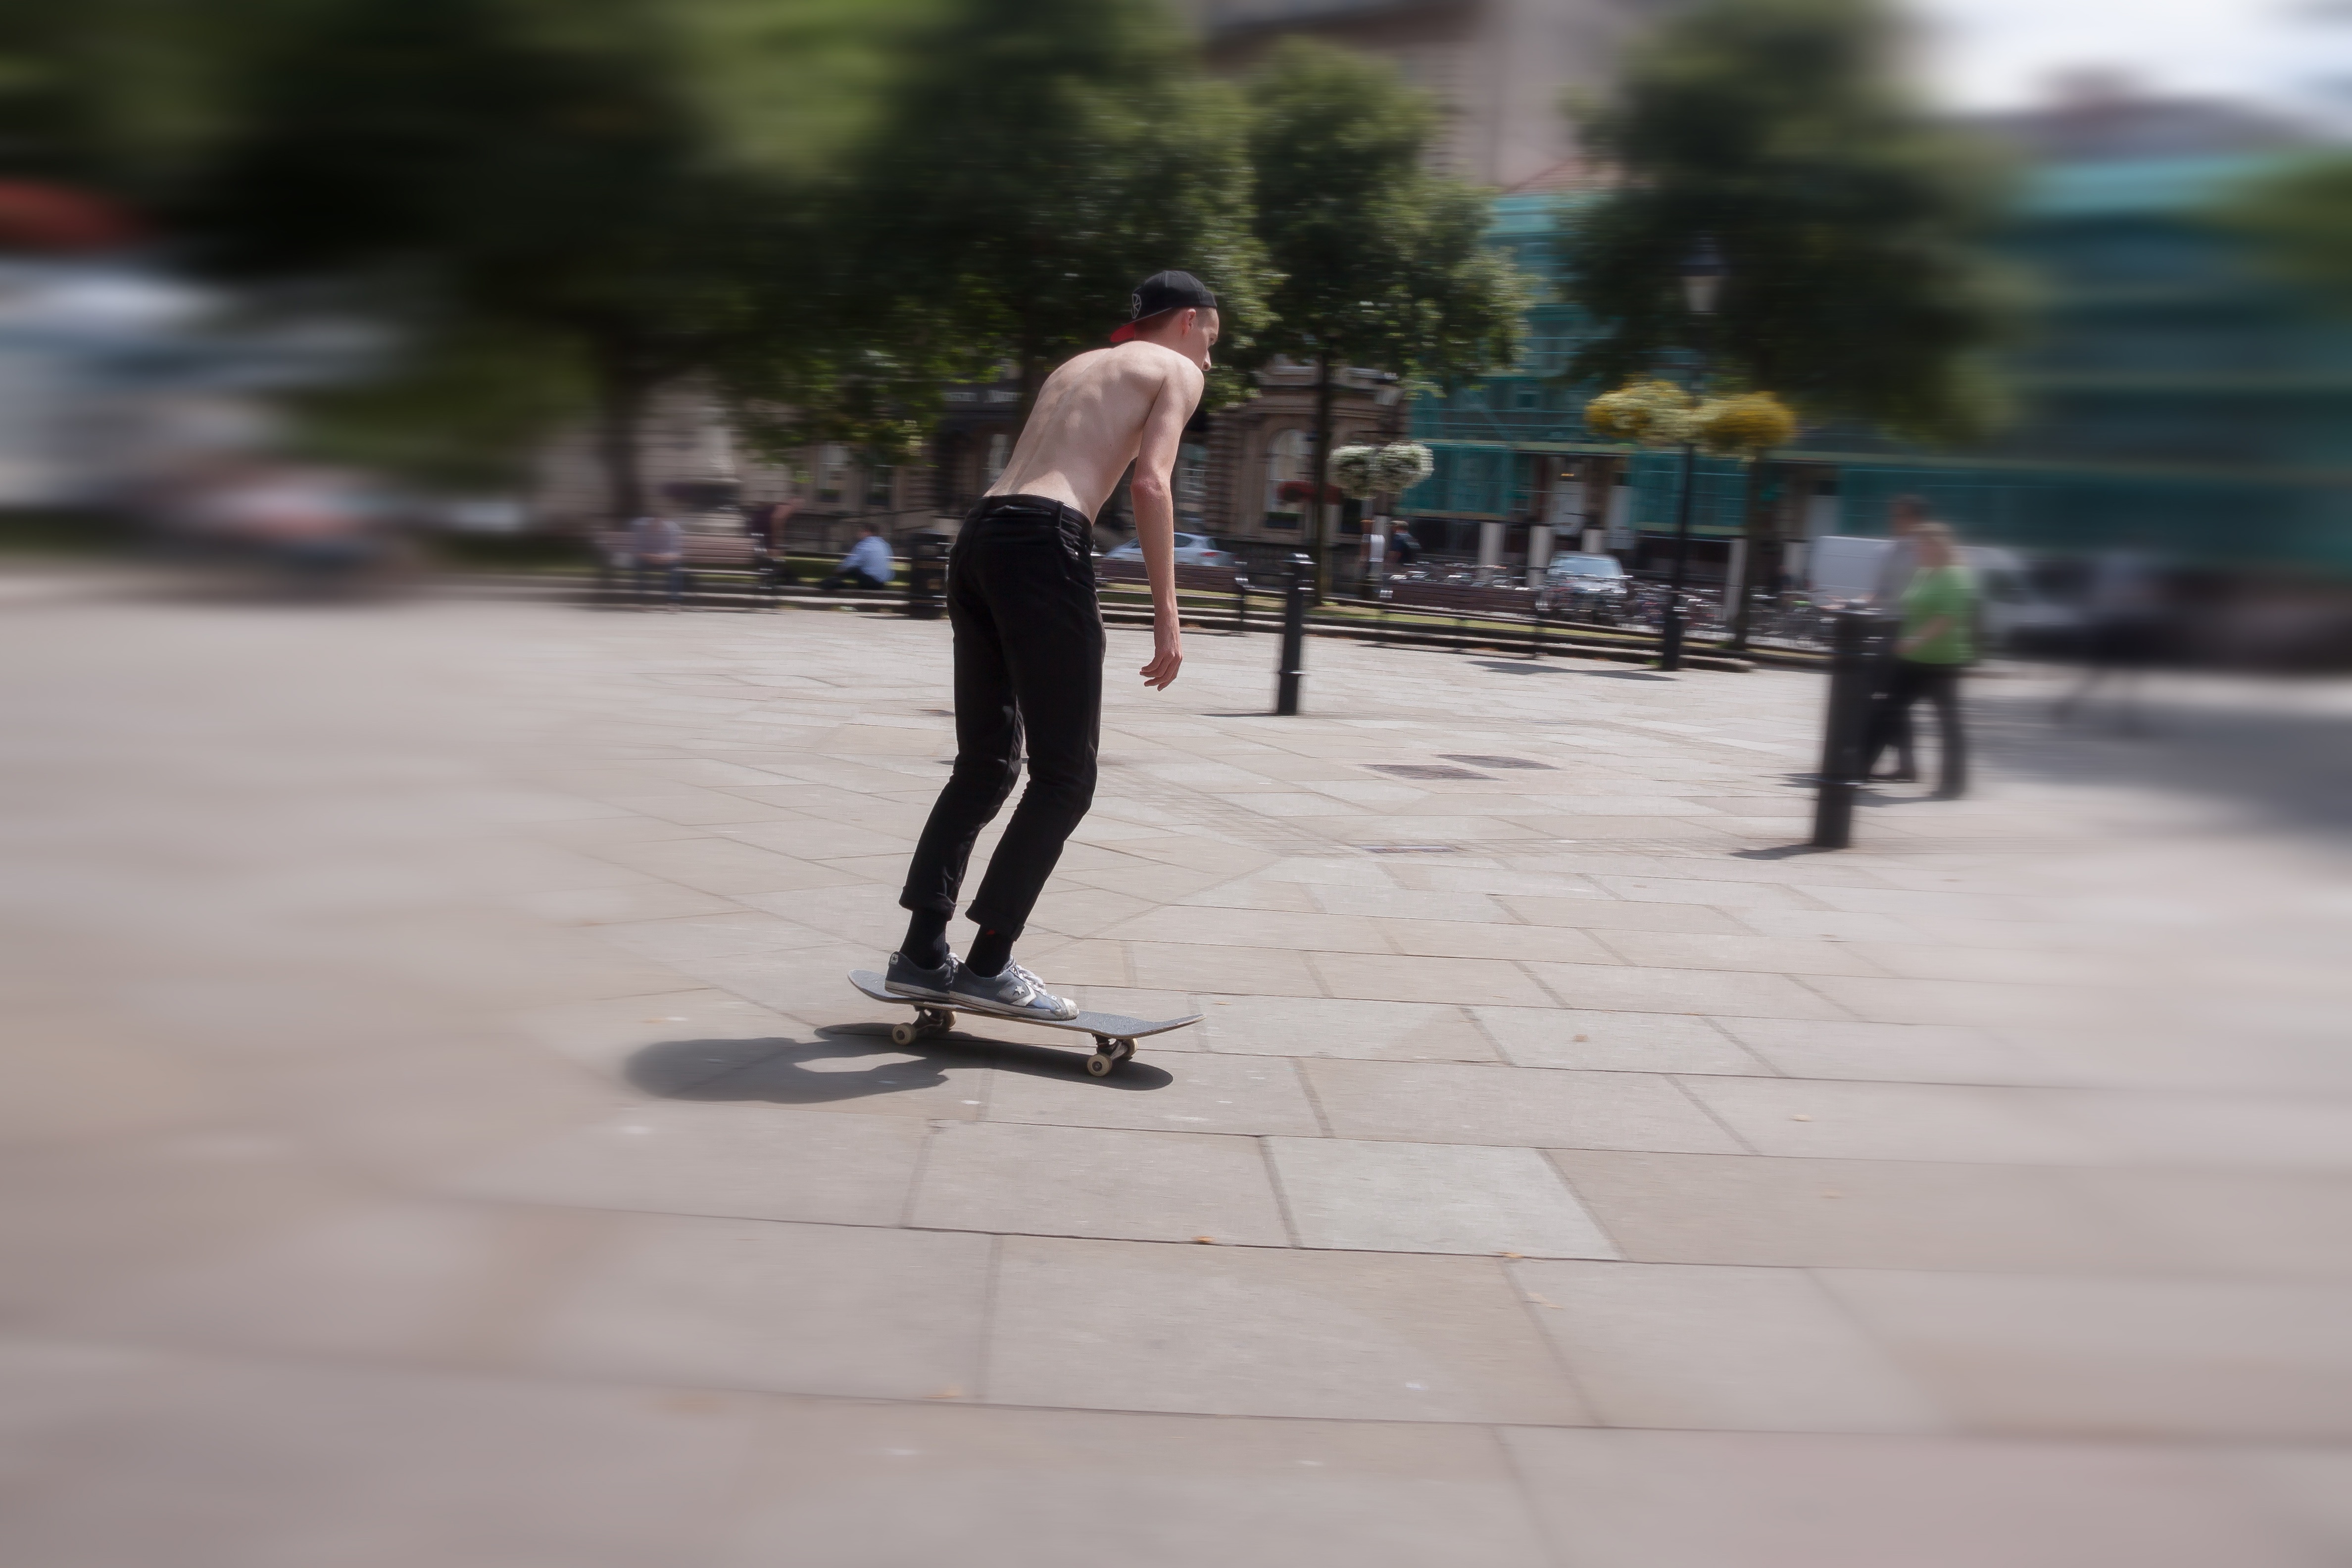
sport, skateboard, skateboarding, recreation, extreme sport, leisure, sports equipment, longboard, fun, sports, cool, footwear, move, roll, zoom, motion blur, skateboarden, young people, means of transport, outdoor recreation, skateboarding equipment and supplies, boardsport